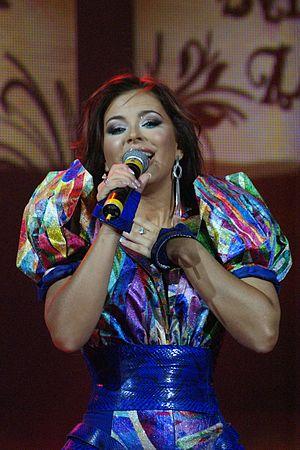
Ani Lorak, de son vrai nom Karolina Myroslavivna Kouiek est une chanteuse et artiste ukrainienne populaire. Elle a été deux fois promue pour être présélectionnée pour représenter l'Ukraine au Concours Eurovision de la chanson, et fut sélectionnée aux deux occasions.